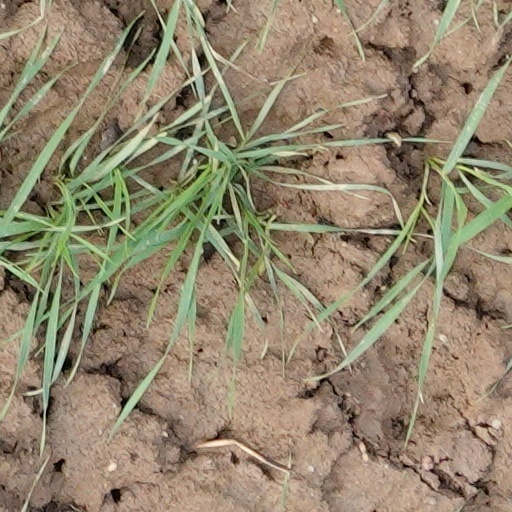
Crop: wheat